Chile

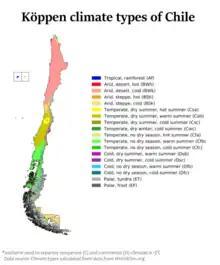
Chile map of Köppen climate classification

The diverse climate of Chile ranges from the world's driest desert in the north—the Atacama Desert—through a Mediterranean climate in the center, tropical in Easter Island, to an oceanic climate, including alpine tundra and glaciers in the east and south. According to the Köppen system, Chile within its borders hosts at least eighteen major climatic subtypes. There are four seasons in most of the country: summer (December to February), autumn (March to May), winter (June to August), and spring (September to November).